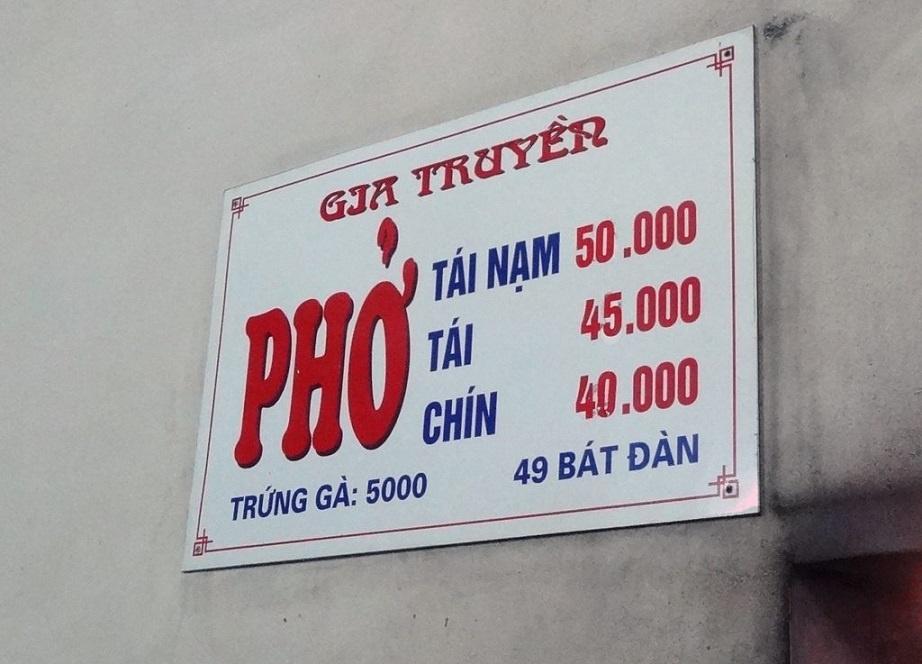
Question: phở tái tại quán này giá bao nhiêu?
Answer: phở tái tại quán này giá 45 000